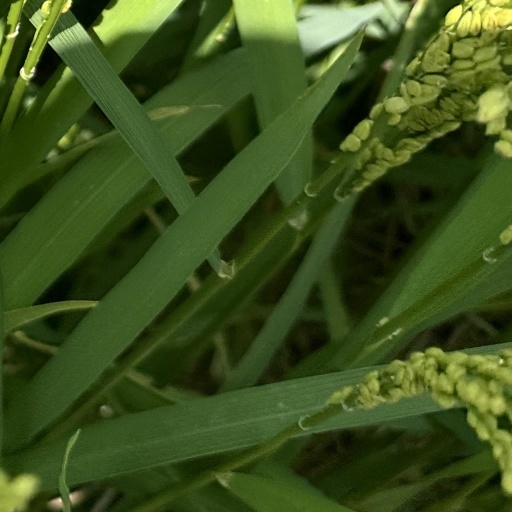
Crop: rice